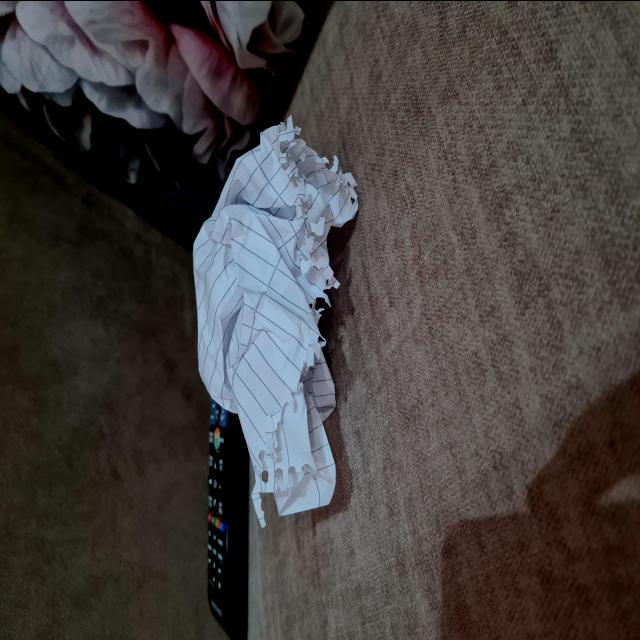
Label: tissues